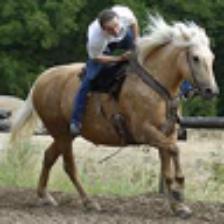
Label: NonHuman